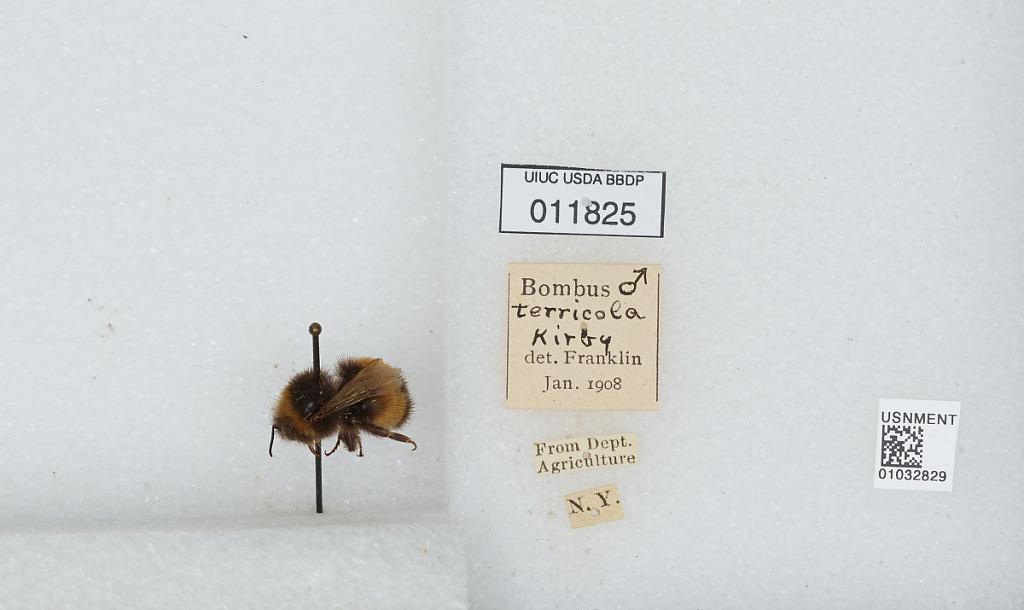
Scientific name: Bombus (Bombus) terricola Kirby
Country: United States
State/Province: New York
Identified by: Franklin